RS:X

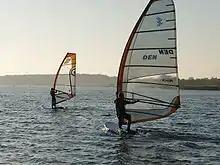

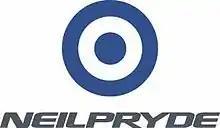

RS:X is a windsurfing class selected by the ISAF to replace the Mistral One Design Class for the 2008 Summer Olympics. The discipline has similarities to Formula Windsurfing - mainly in that the equipment used was designed to allow windsurfing in low and moderate wind conditions with good performance.